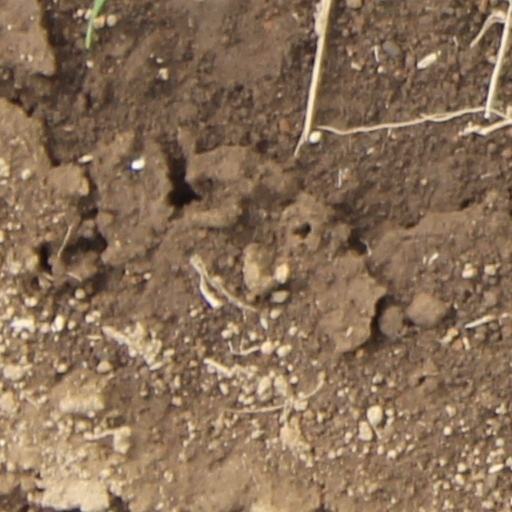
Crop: wheat